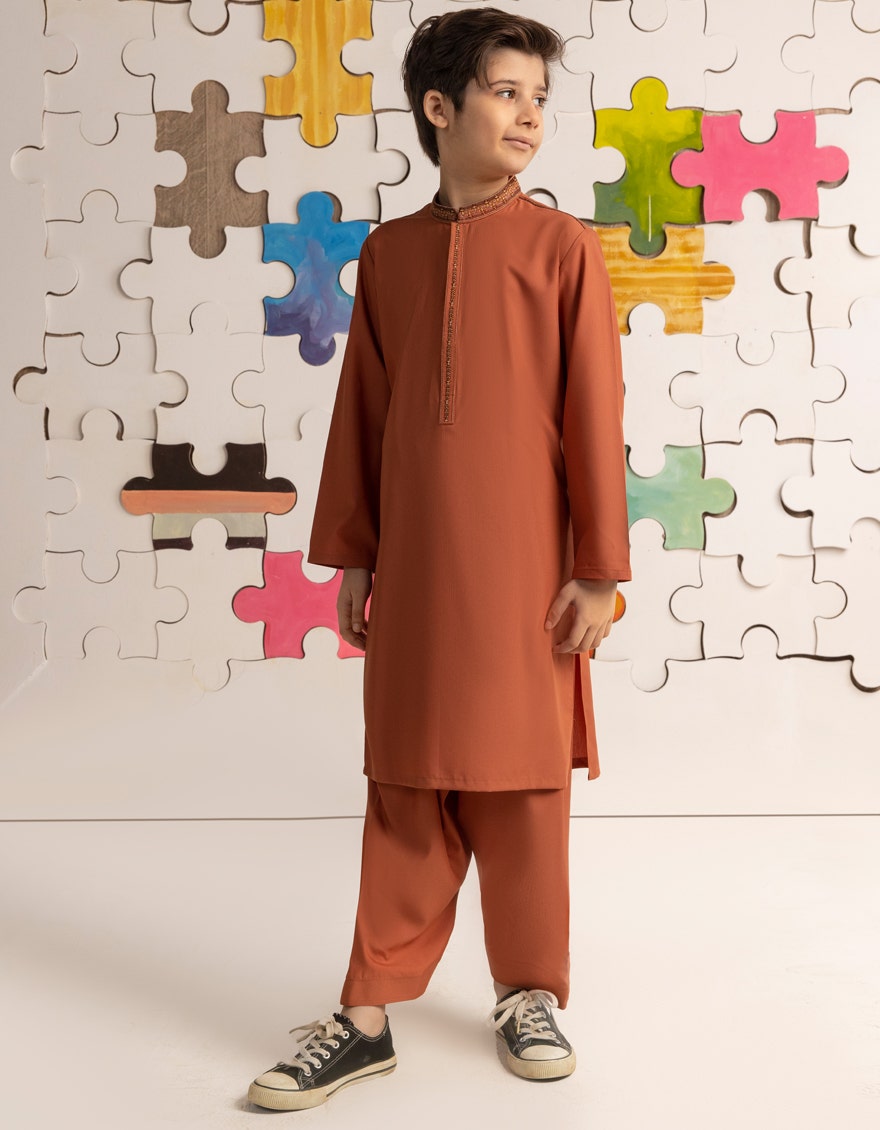
rust mohammed kurta paj